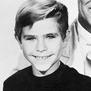
Age: 9